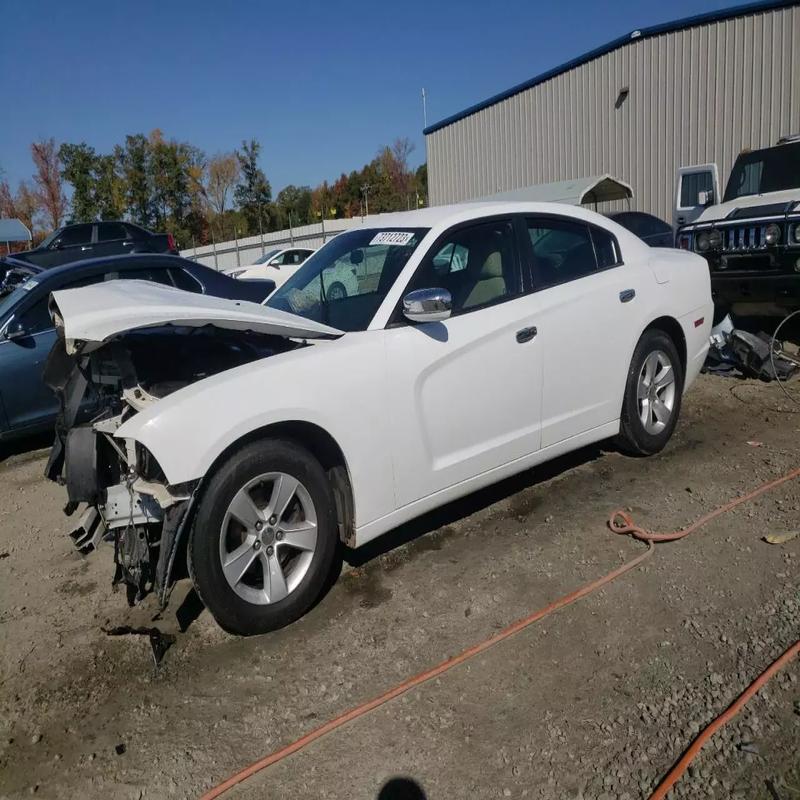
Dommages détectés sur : plaque d'immatriculation avant, pare-choc avant, feu avant gauche, capot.
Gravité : majeur